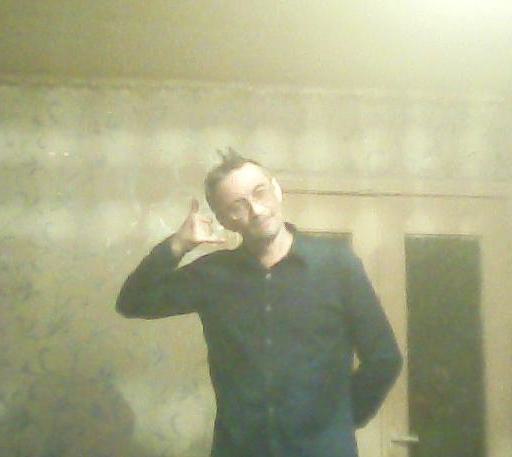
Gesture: call